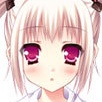
Portrait style: Anime Portrait